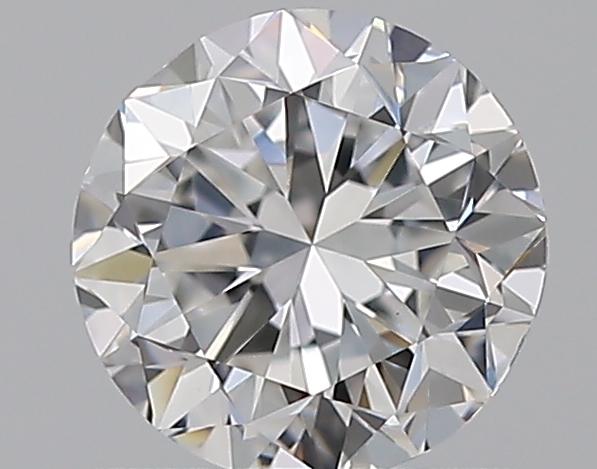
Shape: round
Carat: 0.8
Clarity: VS1
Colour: E
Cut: GD
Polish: EX
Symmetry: VG
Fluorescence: N
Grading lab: GIA
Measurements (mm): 5.68 x 5.75 x 3.76